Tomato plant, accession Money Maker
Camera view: bottom (45 deg); turntable rotation: 120 degrees
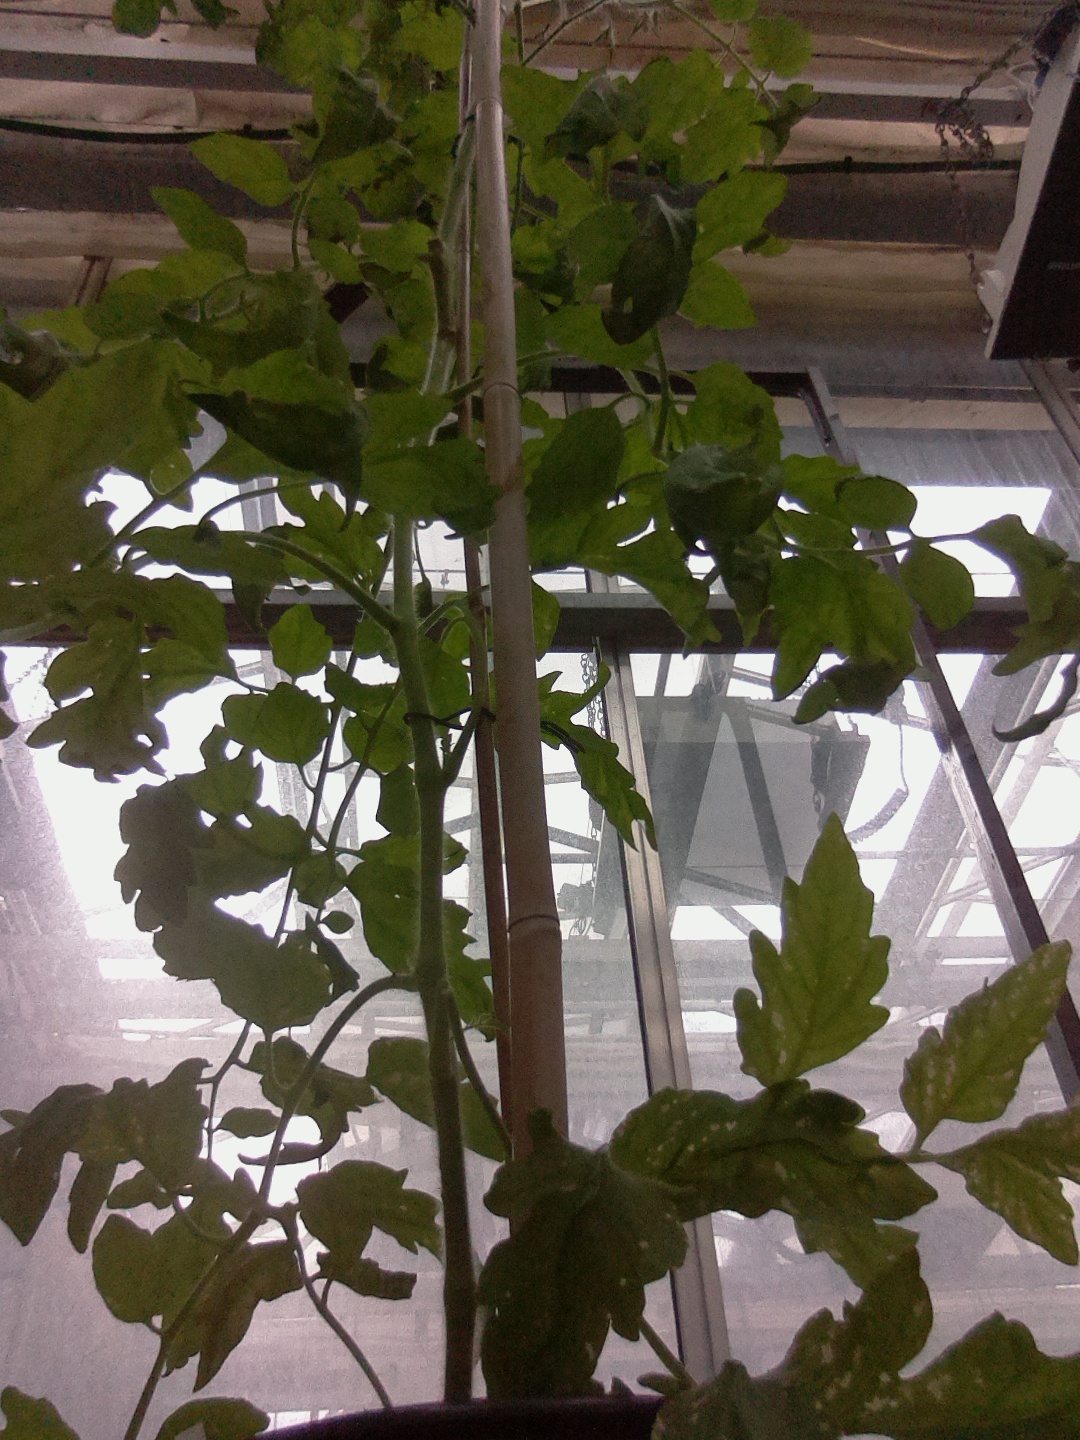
BBCH growth stage 68: Full flowering, 80%-90% of flowers open, more petals falling